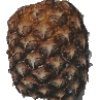
Label: Pineapple 1